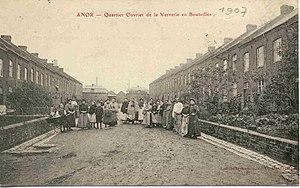
Anor - quartier ouvrier de la verrerie en bouteilles
La première Verrerie d'Anor est fondée par la famille Goulard en 1675 dans le département du Nord à Anor Sa principale activité était la fabrication de bouteilles pour le Champagne dont Veuve Cliquot.